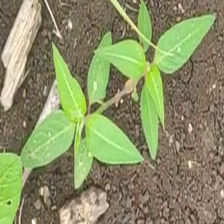
Weed species: Moti_dudhi(Euphorbia_geneculata_L)